Natural forests in Sri Lanka

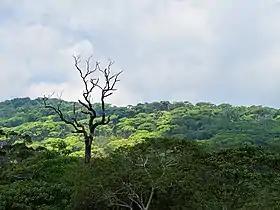
UNESCO World Heritage Site site Sinharaja Forest Reserve is an important forest in Sri Lanka.

The tropical wet lowland rainforests are found below 900 m elevation in the south western quarter of the country. The mean annual temperature is about 28 °C, and the mean annual rainfalls varies between 2,000–5,000 mm in different locations without any dry period. The humidity is very high. These forests are characterized by a tall canopy, sub canopy and a sparse shrub layer consisting mostly of the saplings of canopy trees. Sometimes an emergent layer is also seen above the canopy. The vegetation is filled with a network of woody lianas that reach to the canopy layer. A diverse population of epiphytic lichens, mosses, liverworts ferns, orchids are found while many fungi inhabit decaying woods and soil. High endemism of floral and faunal diversity can be seen in these forests. ("Sinharaja, Nakiyadeniya and Kanneliya are some examples for wet lowlands rainforest)" These forests are disturbed due to expansion of tea cultivation, agriculture, industrial and residential development.